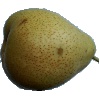
Label: Pear Forelle 1